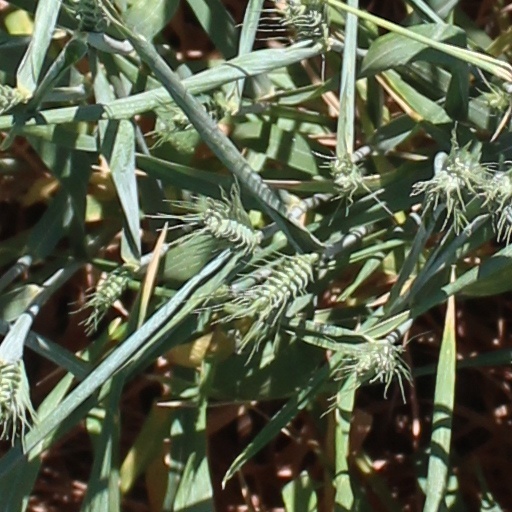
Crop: wheat